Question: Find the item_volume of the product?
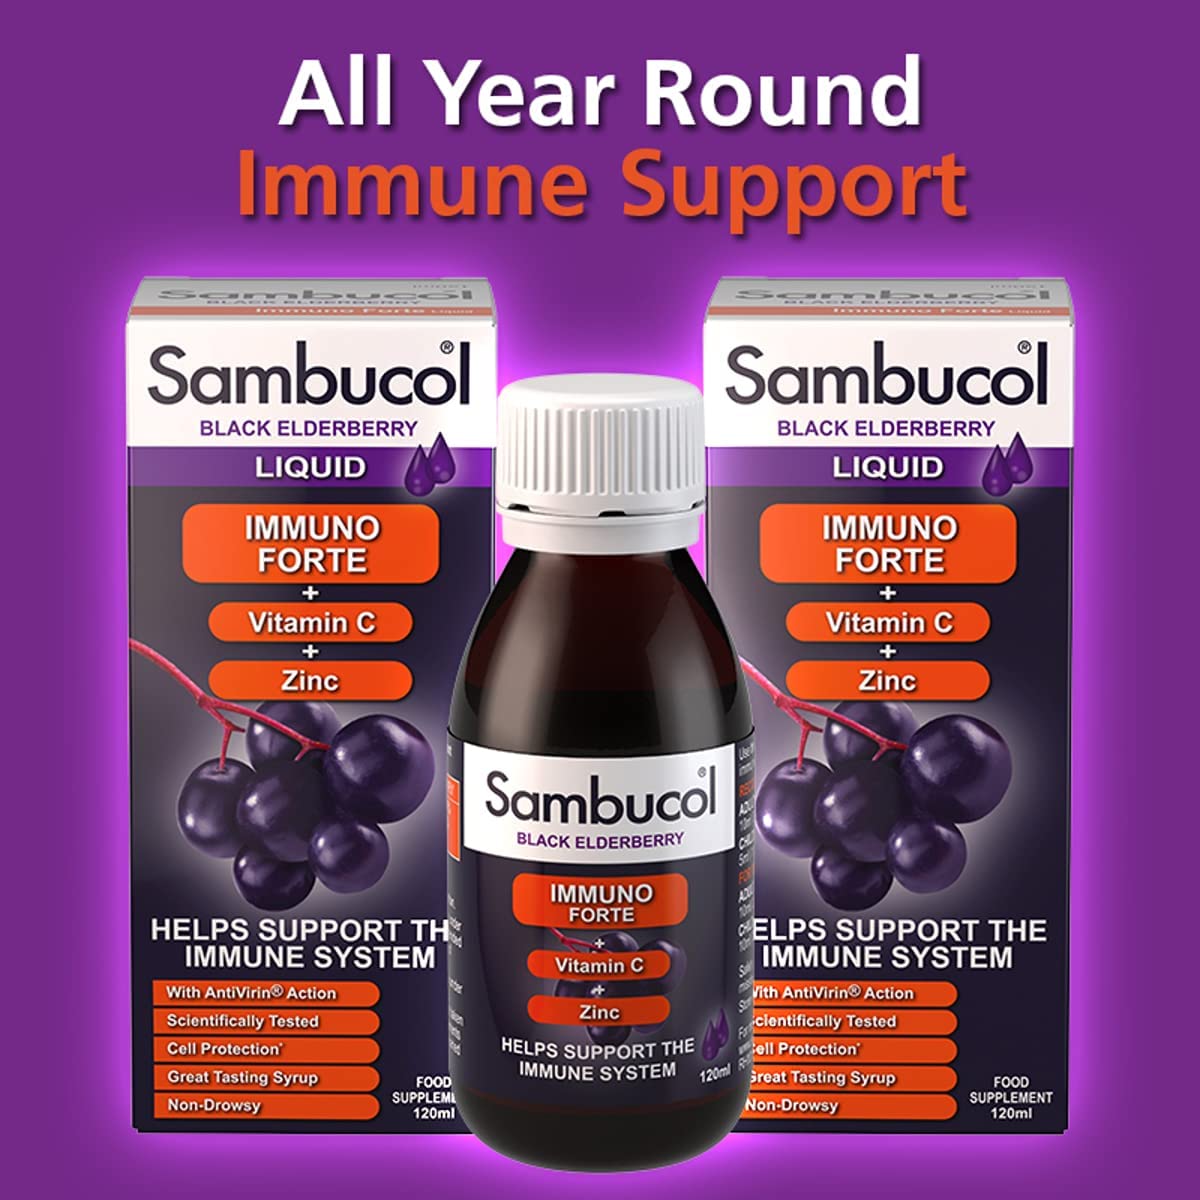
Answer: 120.0 millilitre